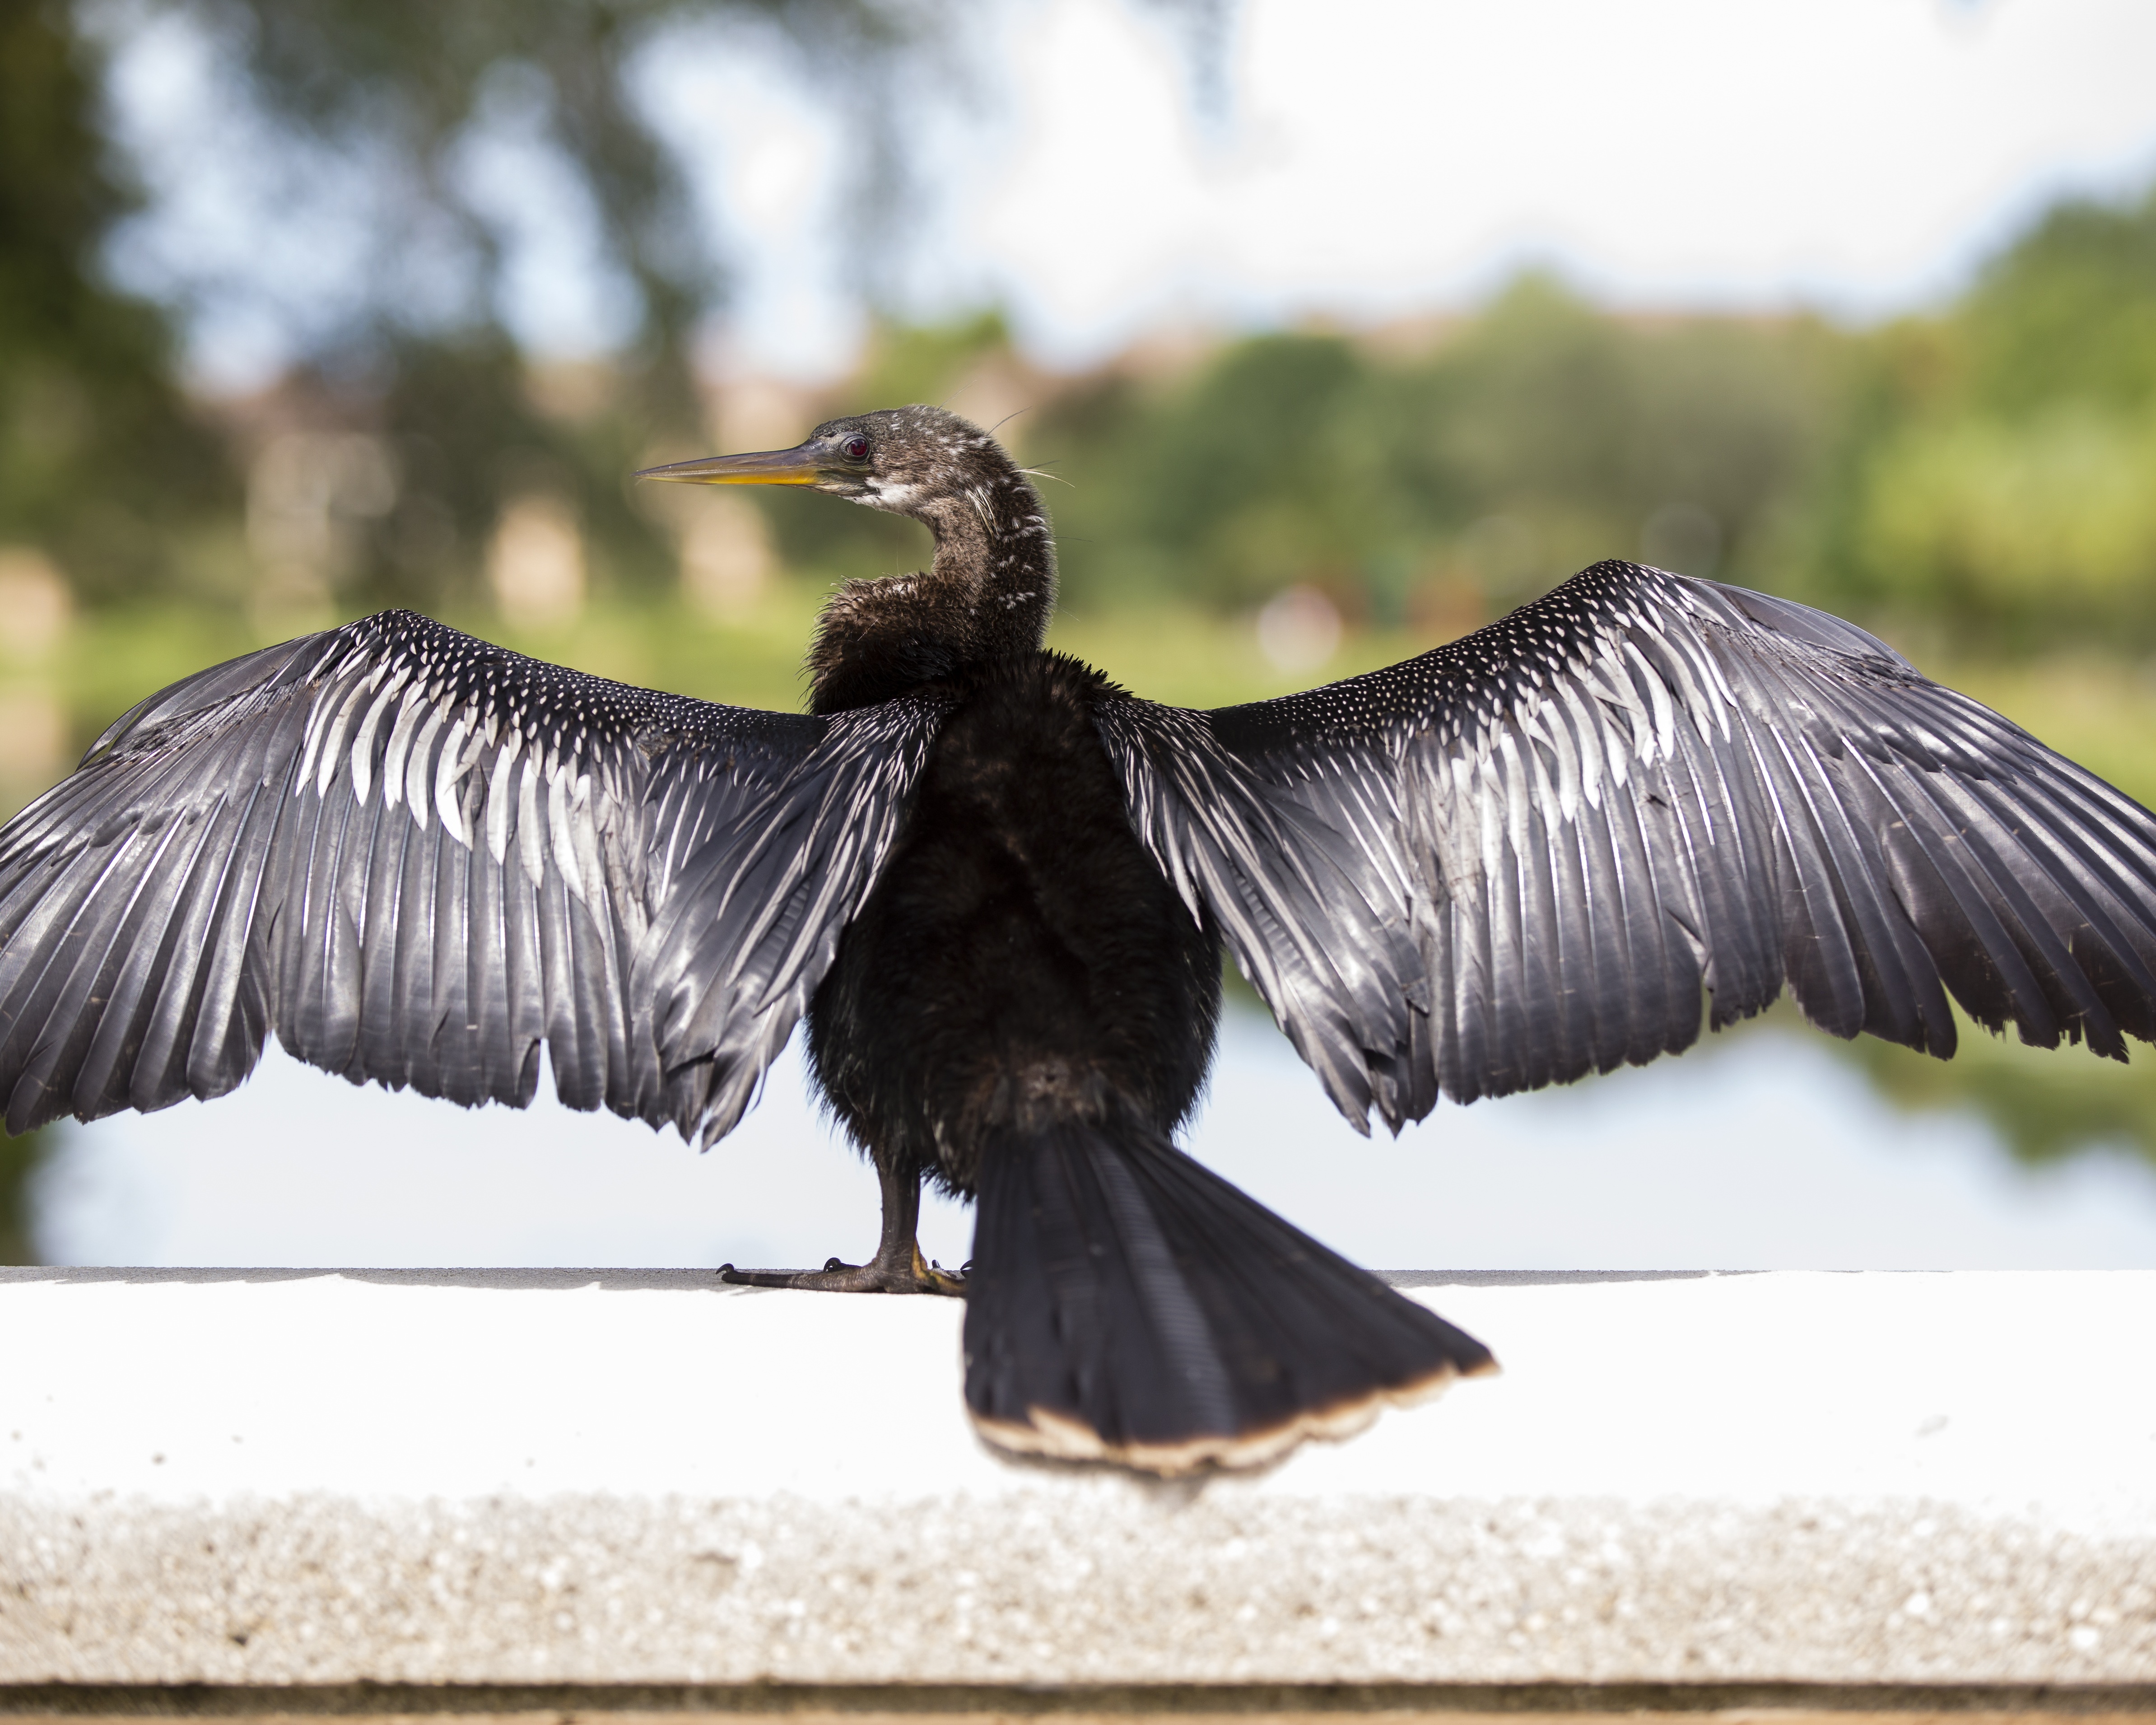
nature, bird, wing, seabird, wildlife, beak, fauna, taking flight, wings, vertebrate, vulture, florida